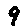
Label: 9